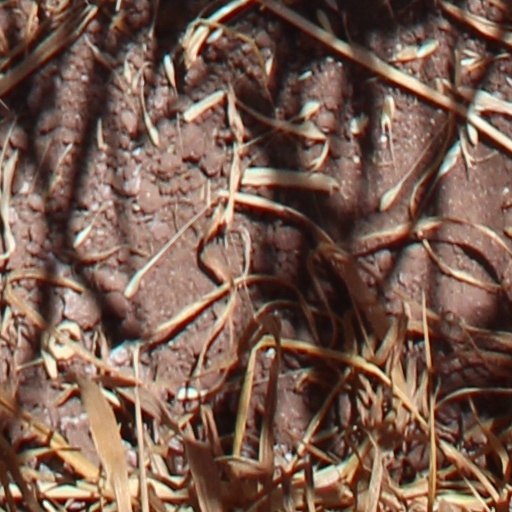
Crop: wheat